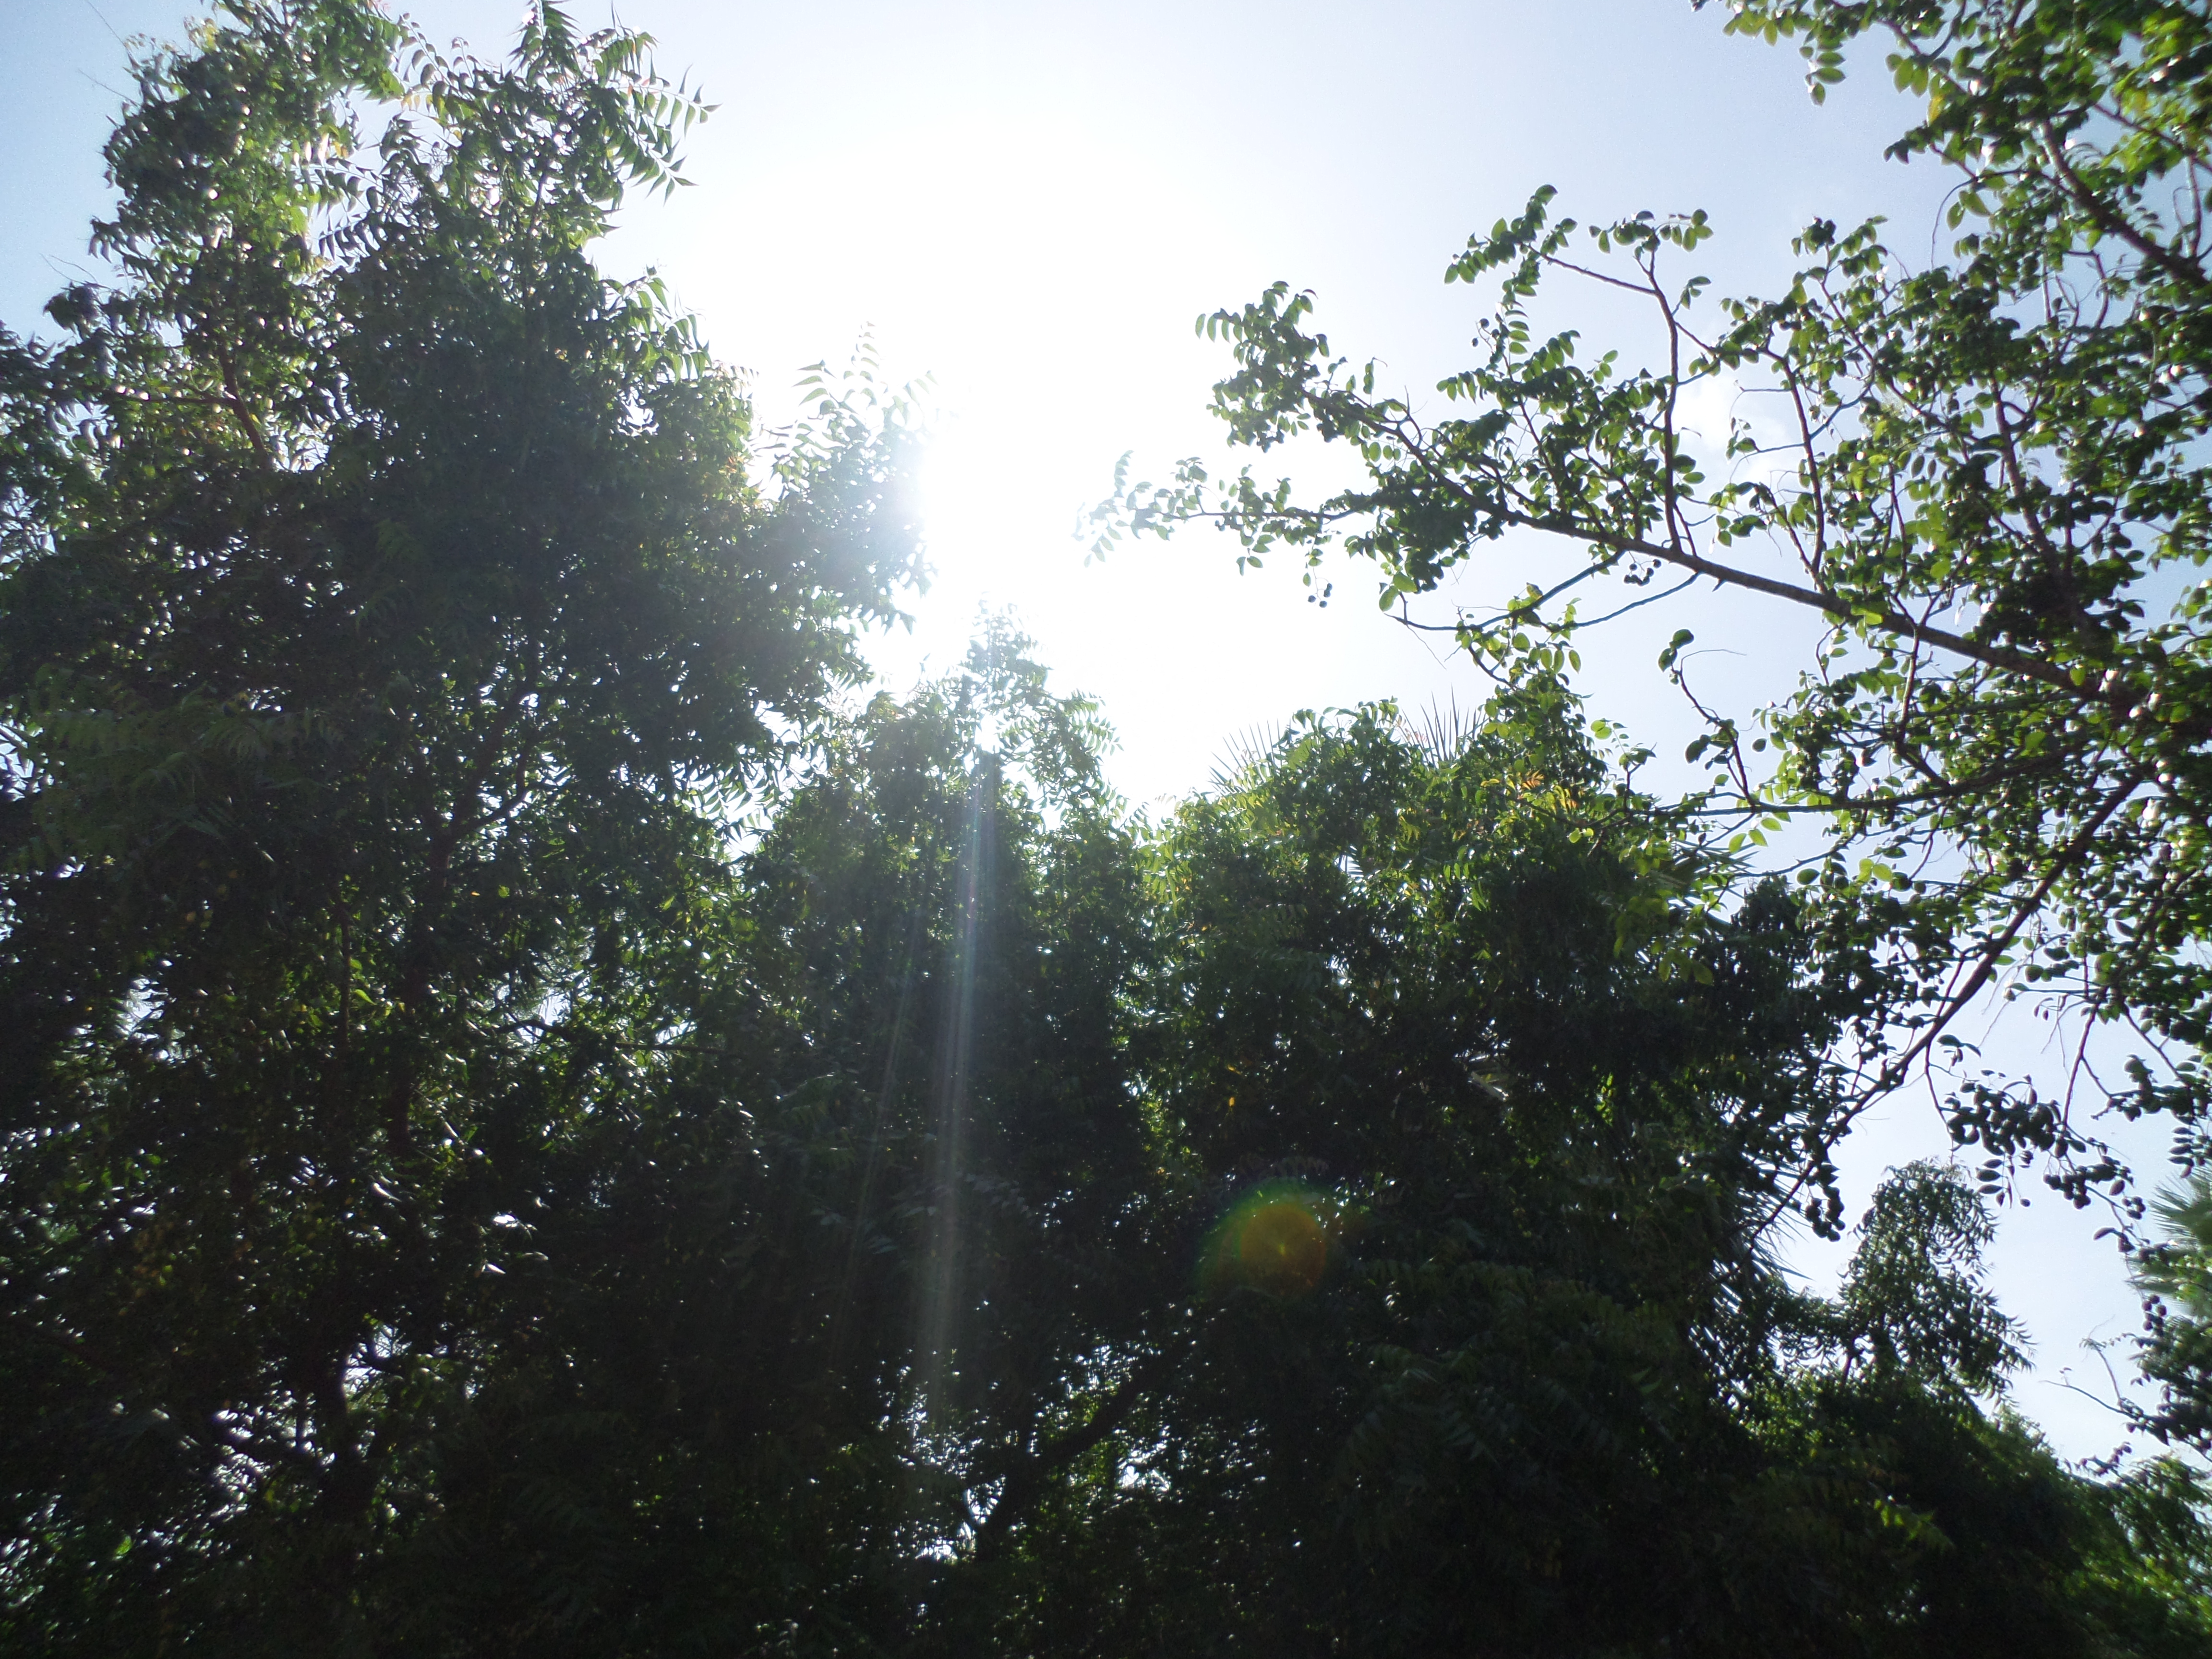
trees, green, clear sky, sun, sky, cloudless, solar reflection, backyard, tree, vegetation, nature, natural environment, sunlight, jungle, tropical and subtropical coniferous forests, forest, nature reserve, light, biome, rainforest, temperate broadleaf and mixed forest, woody plant, plant, old growth forest, valdivian temperate rain forest, leaf, ecoregion, branch, Northern hardwood forest, woodland